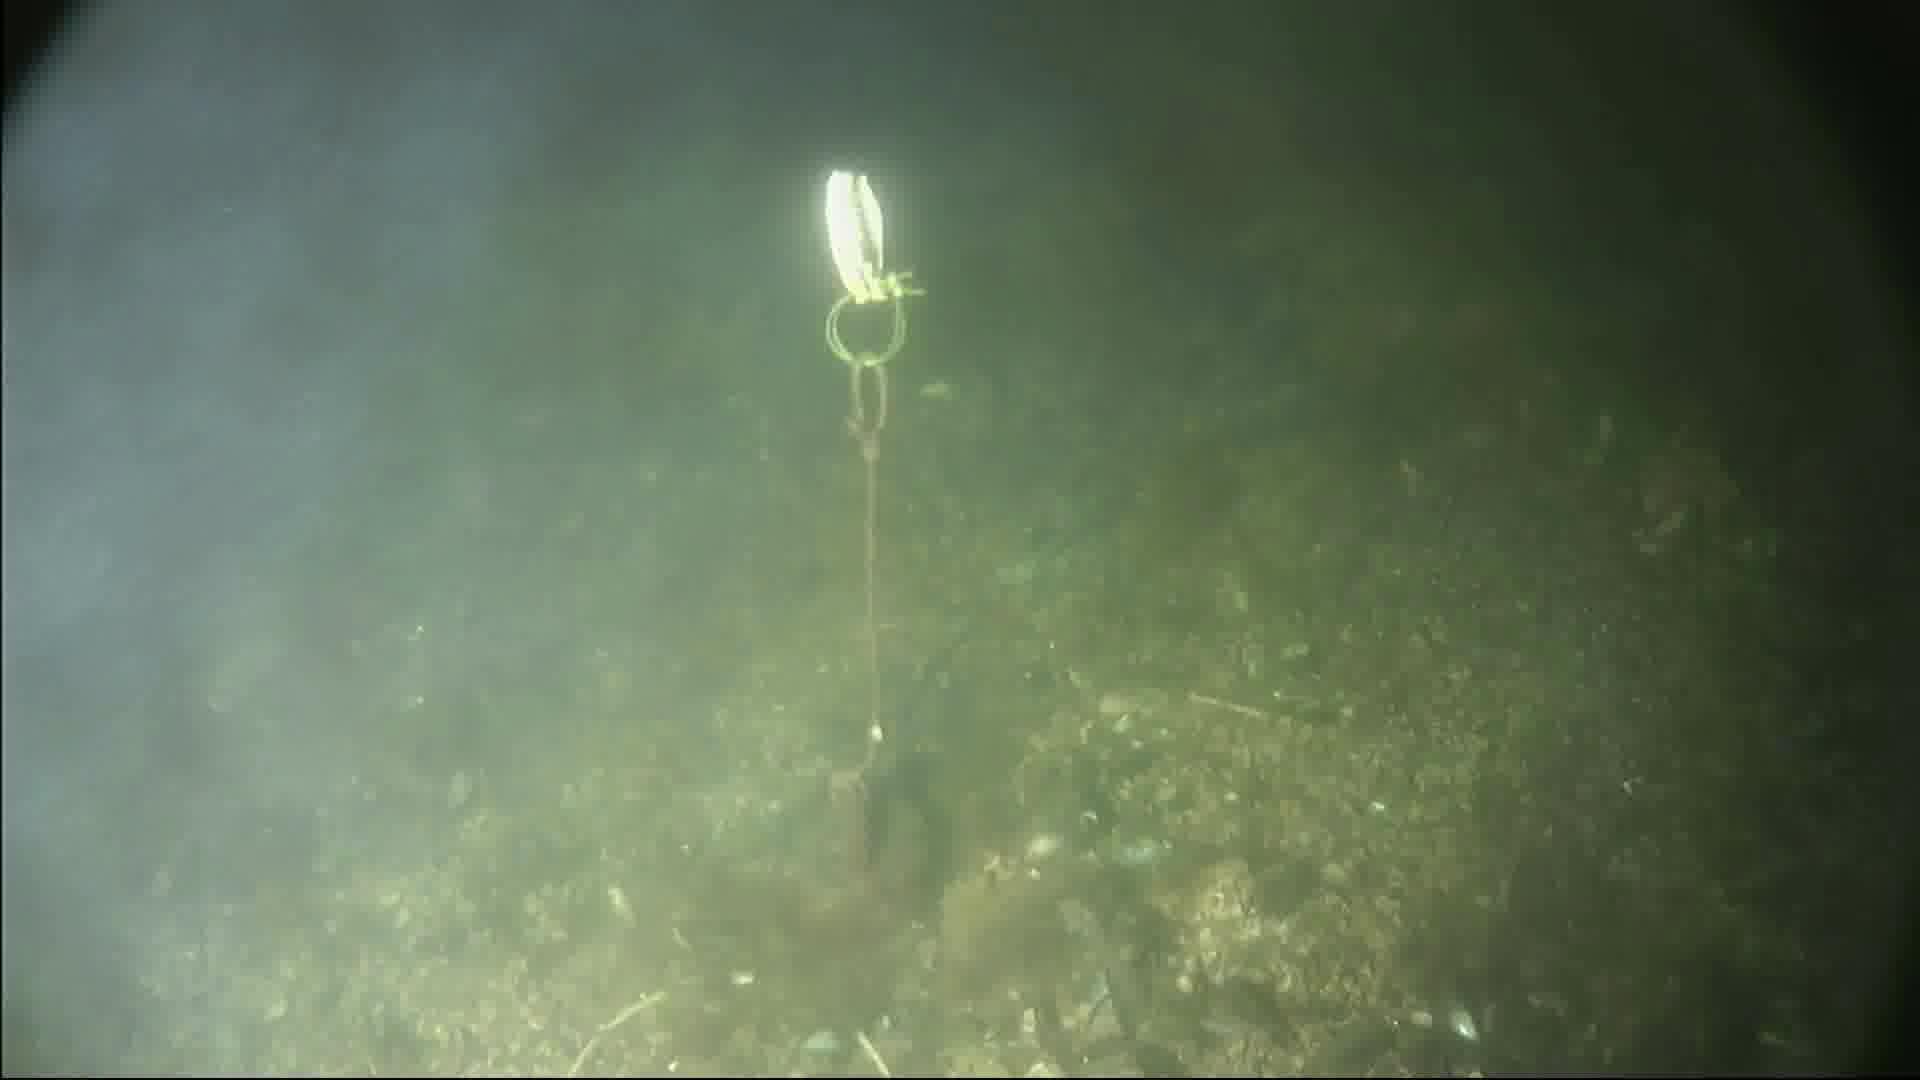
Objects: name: small_fish